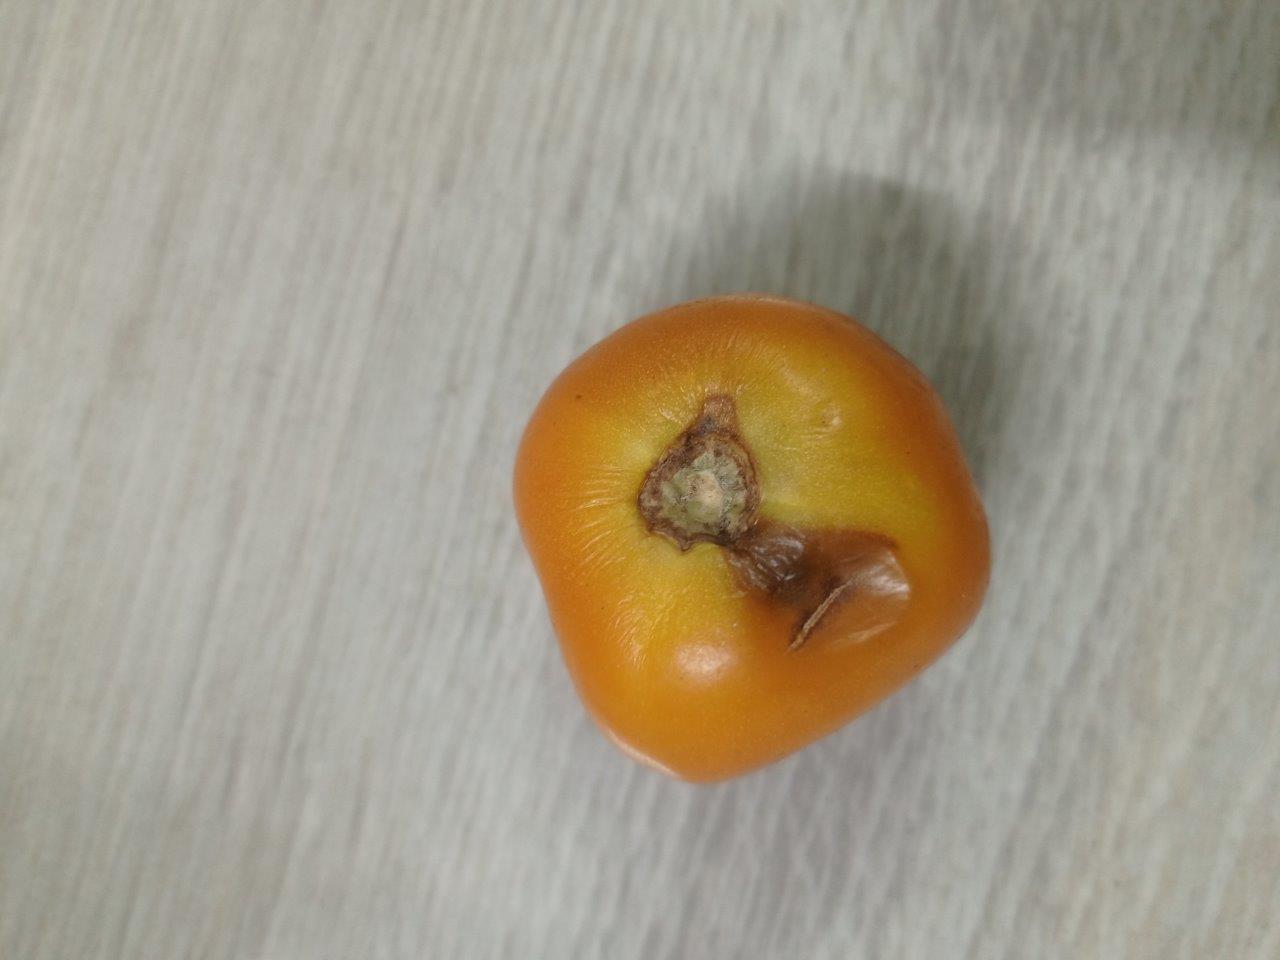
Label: Rotten